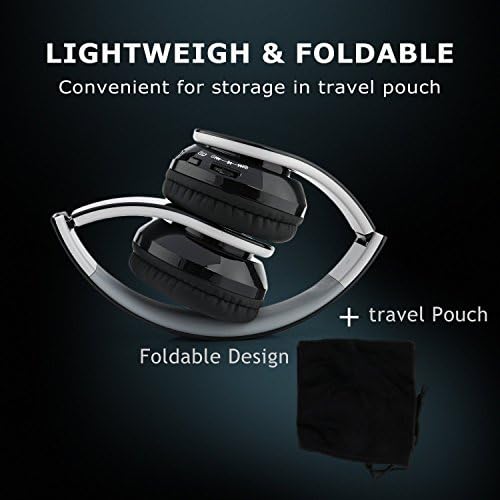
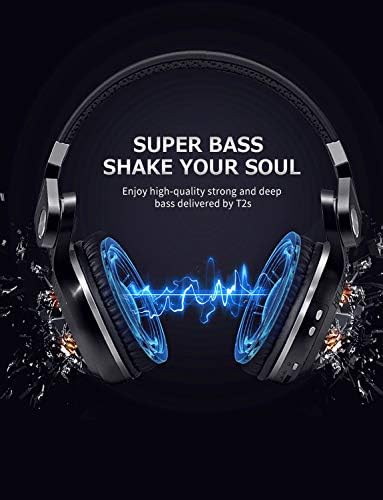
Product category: headphones
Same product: no